Marc Lépine

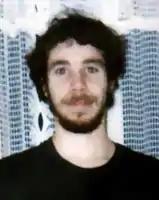
Lépine in 1989

Marc Lépine (born Gamil Rodrigue Liass Gharbi; October 26, 1964 – December 6, 1989) was a Canadian misogynistic terrorist and mass murderer who perpetrated the École Polytechnique massacre where he murdered 14 women and wounded another 10 women and 4 men at École Polytechnique de Montréal.